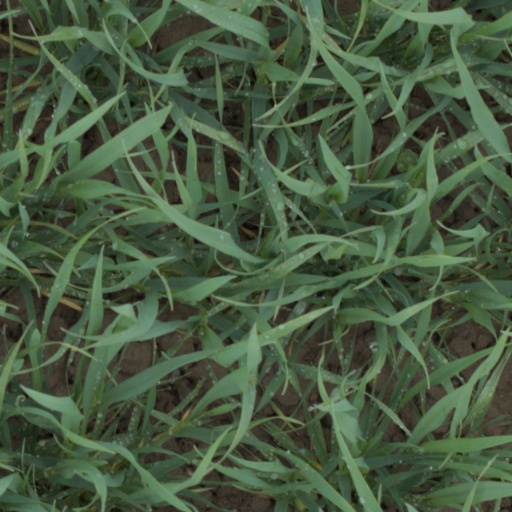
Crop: wheat